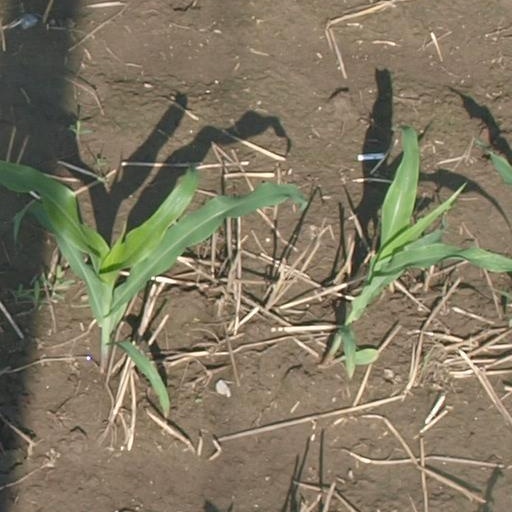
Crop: maize; corn